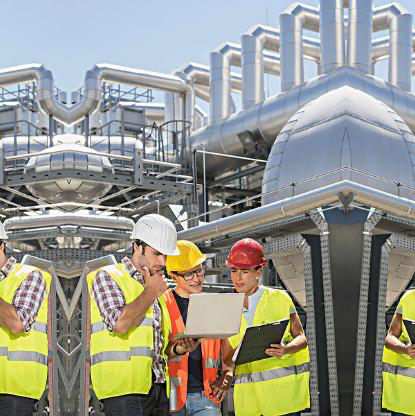
Objects in the image:
label: helmet
label: helmet
label: helmet
label: helmet